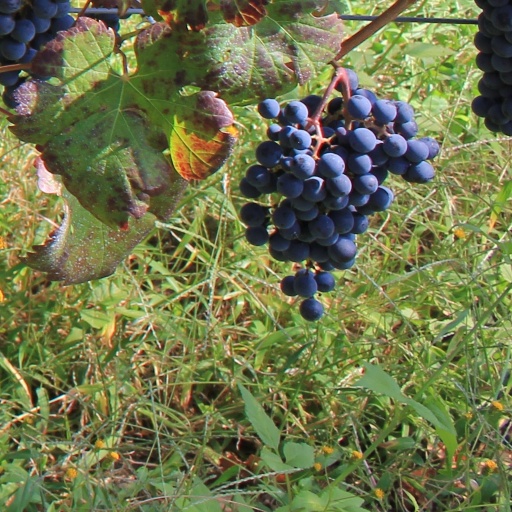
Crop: grape